Diane Nash

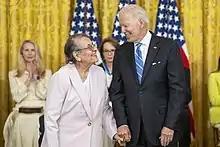
Nash awarded the Presidential Medal of Freedom by President Joe Biden in July 2022

On July 1, 2022, the White House announced that Nash would be awarded the Presidential Medal of Freedom.